Daniel Libeskind

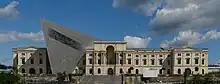
Military History Museum (2010), Dresden

2001–2011 Military History Museum – Dresden, Germany